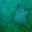
Label: ray